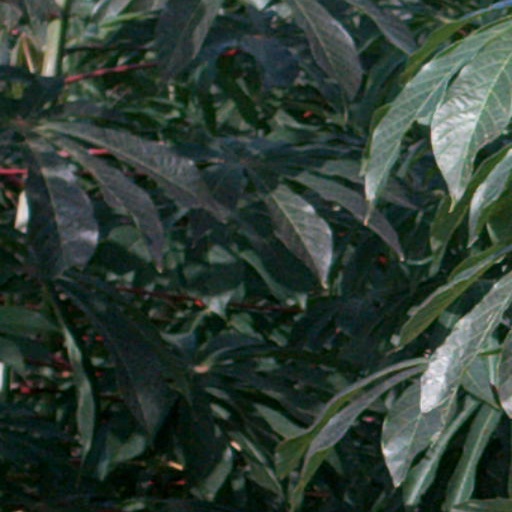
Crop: cassava